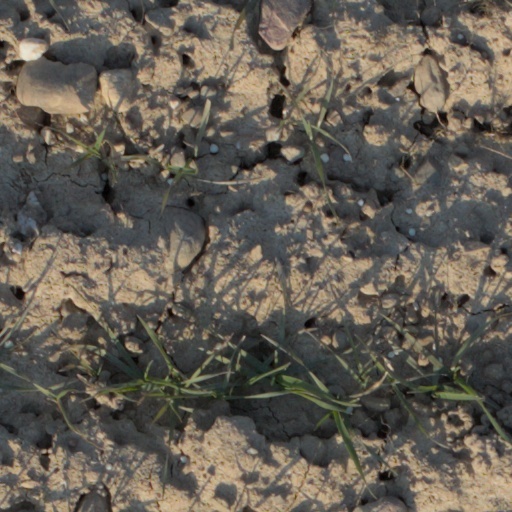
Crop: wheat